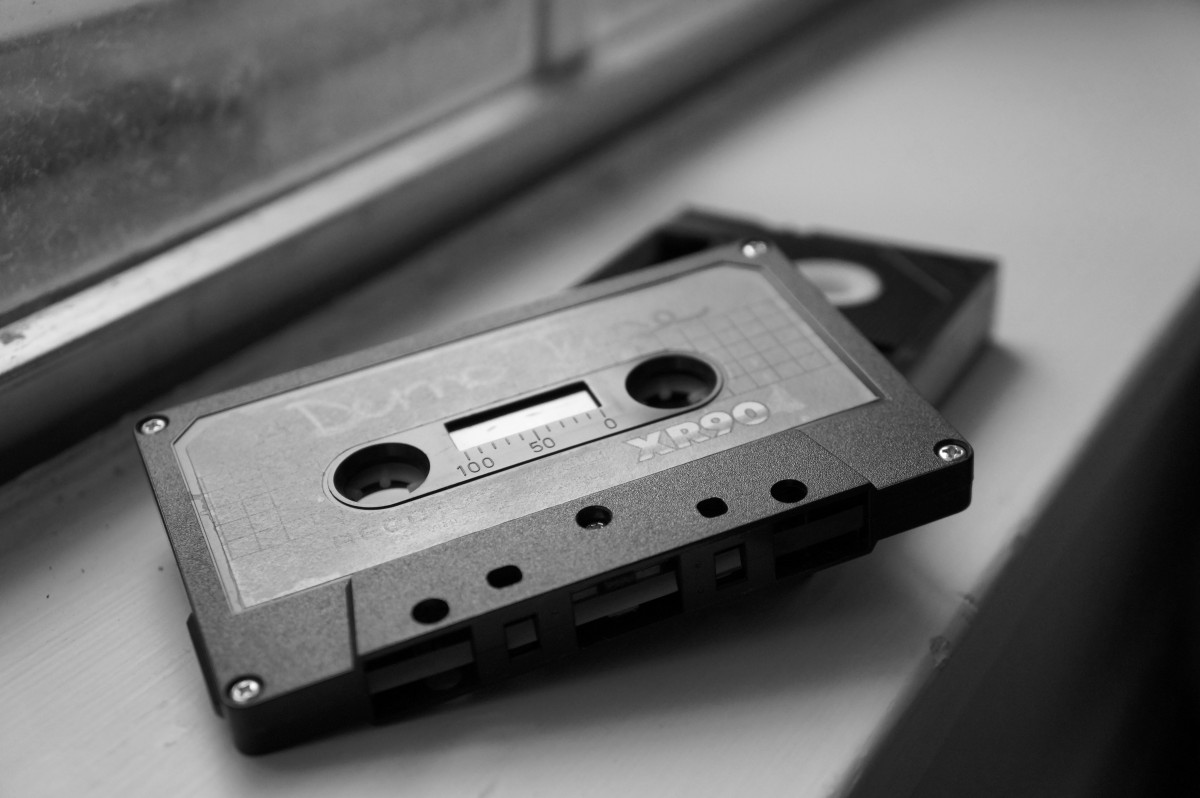
Tags: weapon, electronics, firearm, trigger, compact cassette